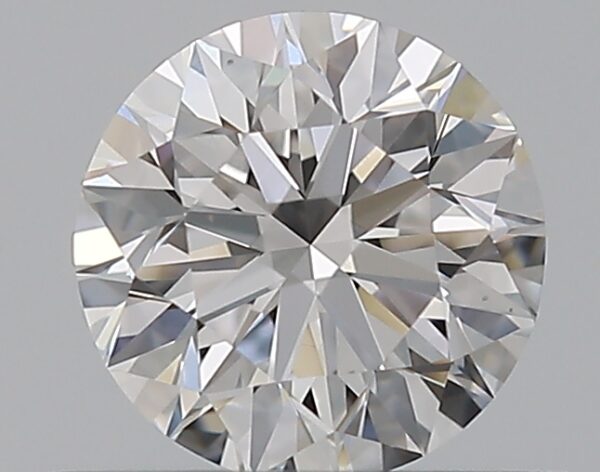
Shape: round
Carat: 0.5
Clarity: VVS2
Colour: D
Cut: EX
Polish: EX
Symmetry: EX
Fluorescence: N
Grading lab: GIA
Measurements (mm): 5.03 x 5.07 x 3.18